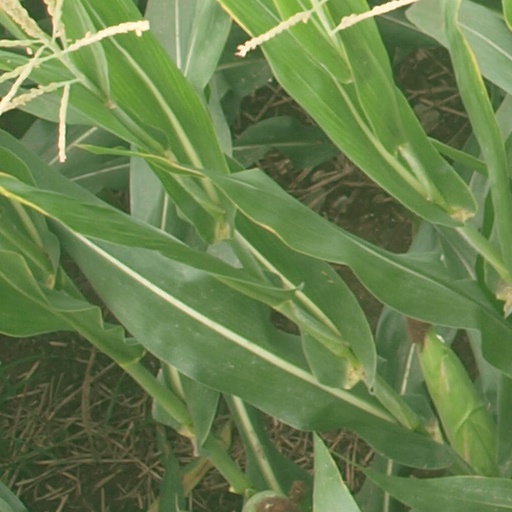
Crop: maize; corn